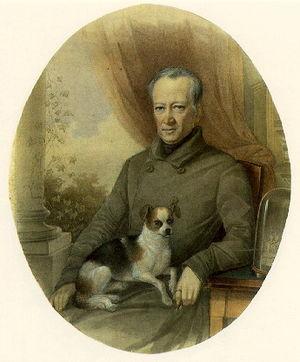
La famille von Korff est une famille de la noblesse immémoriale de Westphalie qui subsiste toujours et dont une branche s'est installée en Livonie, en Prusse-Orientale et en Courlande, et a essaimé dans l'Empire russe.